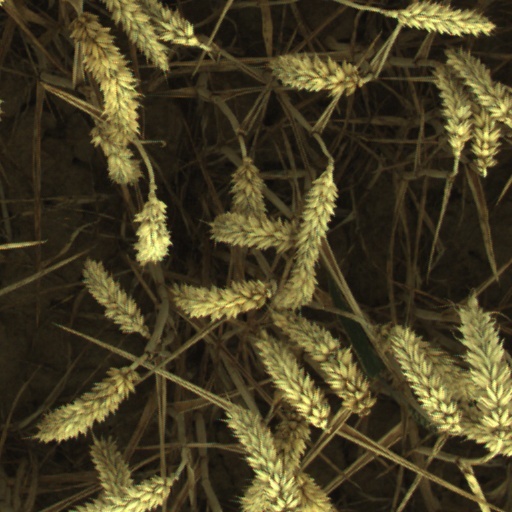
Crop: wheat